Langley Mill railway station (Erewash Valley line)

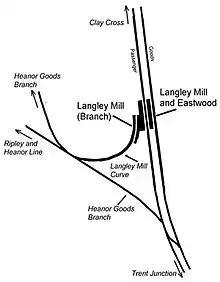
Langley Mill railway station in relation to its lines and the adjacent Langley Mill and Eastwood station on the Erewash Valley Line.

There was already a station on the Erewash Line, known as Langley Mill and Eastwood, and a Great Northern station called Eastwood and Langley Mill, which opened in 1847 and 1876 respectively. Because this branch station had no passenger connection to the earlier one, it was regarded by the railway as a separate station and was even shown as such on Ordnance Survey maps even though the platforms were adjacent.